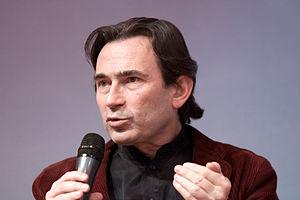
L'auteur Benoît Peeters au Salon du livre de Paris lors du débat Le droit d'auteur a-t-il encore un avenir
Benoît Peeters né le 28 août 1956 à Paris, est un écrivain, un scénariste et un critique belgo-français. C'est également un spécialiste de l'univers de Tintin.
Les Bijoux de la Castafiore est le vingt-et-unième album de la série de bande dessinée Les Aventures de Tintin, créée par Hergé, scénariste et dessinateur belge. L’histoire a été prépubliée dans Le Journal de Tintin du 4 juillet 1961 au 13 septembre 1962, puis publiée en album par les éditions Casterman en 1963.